Armenia–Russia relations

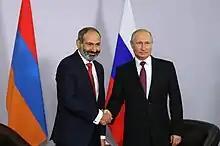
Armenian Prime Minister Nikol Pashinyan and Russian President Vladimir Putin in Sochi, Russia

The significant part of the territory currently belonging to Armenia was incorporated into the Russian Empire pursuant to the 1828 Treaty of Turkmenchay signed between Russia and Persia following the Russo-Persian War (1826–28).